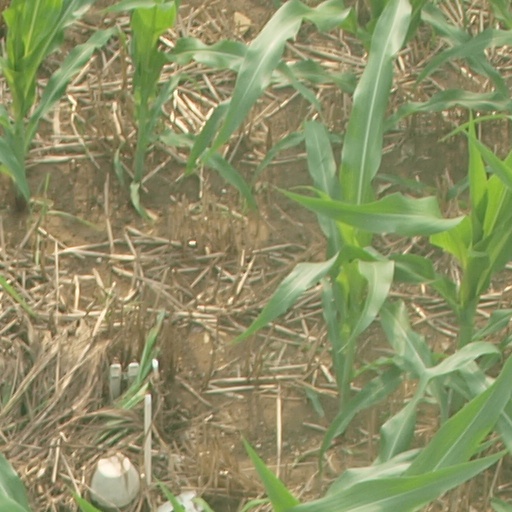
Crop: maize; corn